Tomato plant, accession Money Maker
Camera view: bottom (45 deg); turntable rotation: 210 degrees
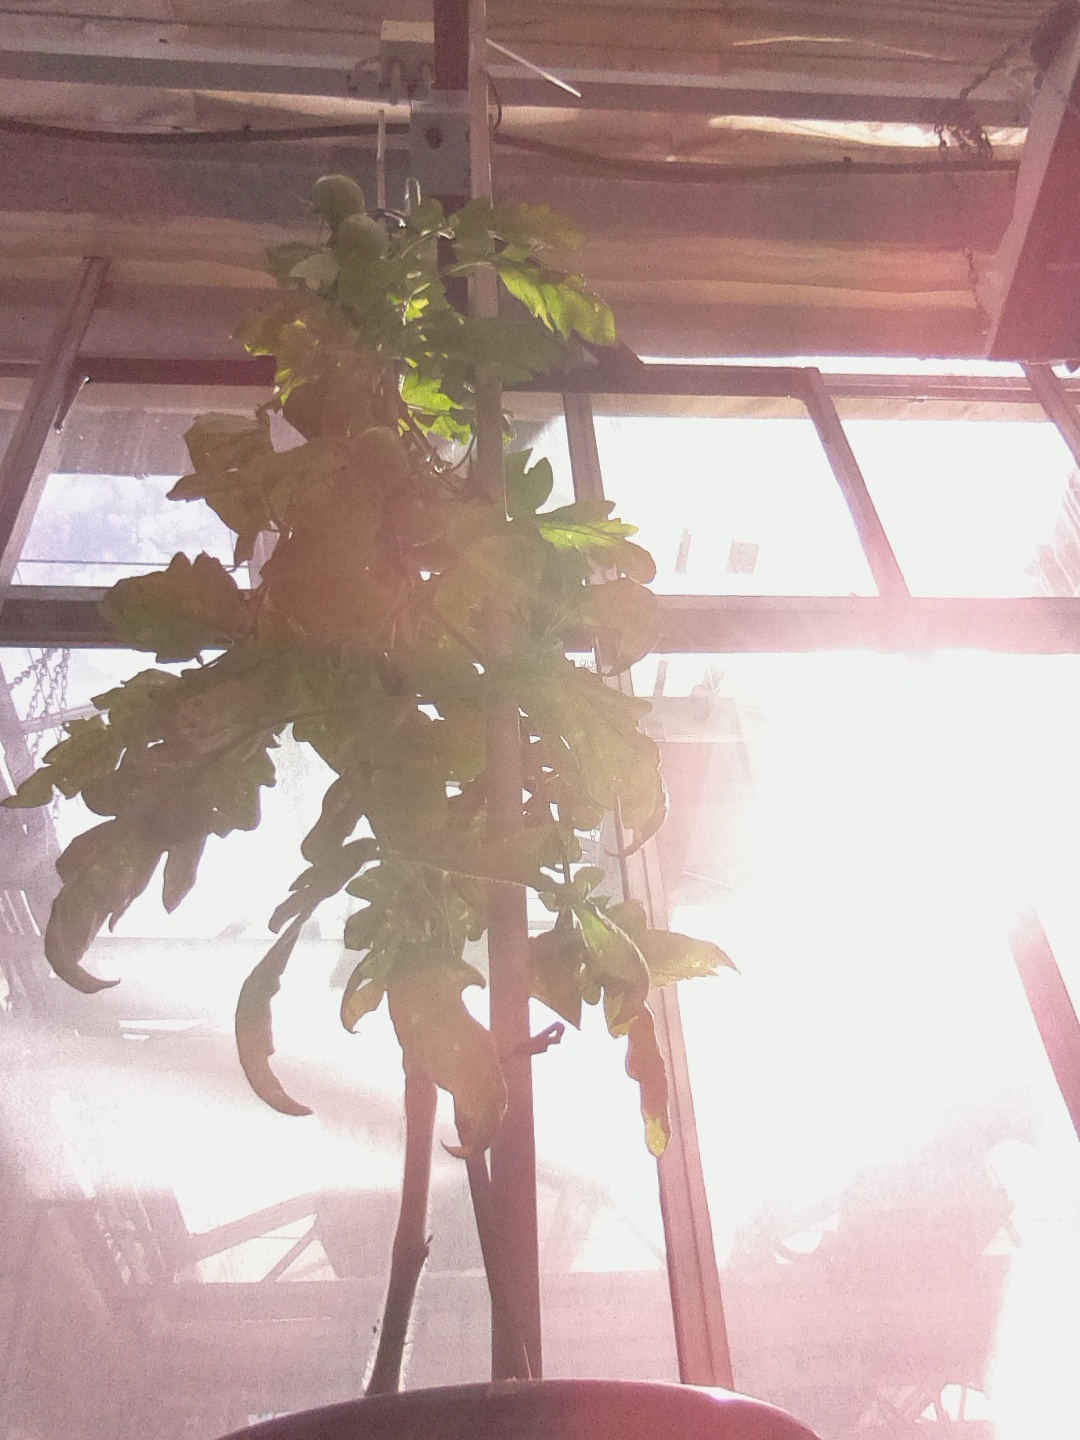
BBCH growth stage 75: 50%-60% of final fruit size